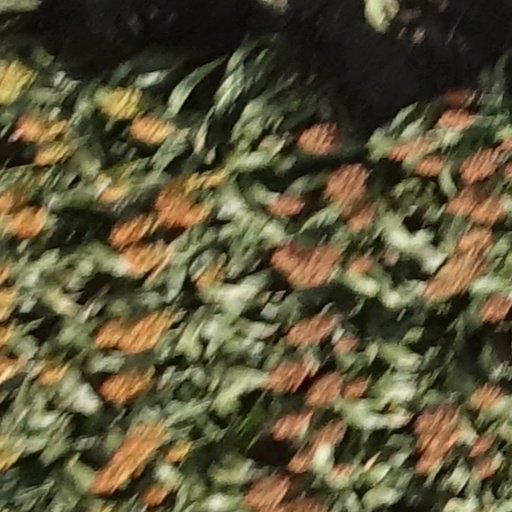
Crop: sorghum